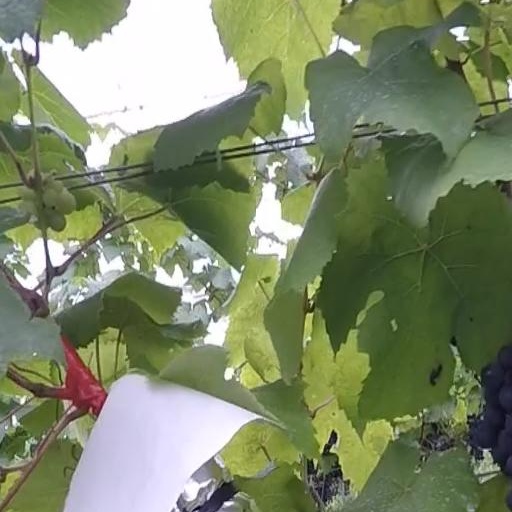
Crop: grape